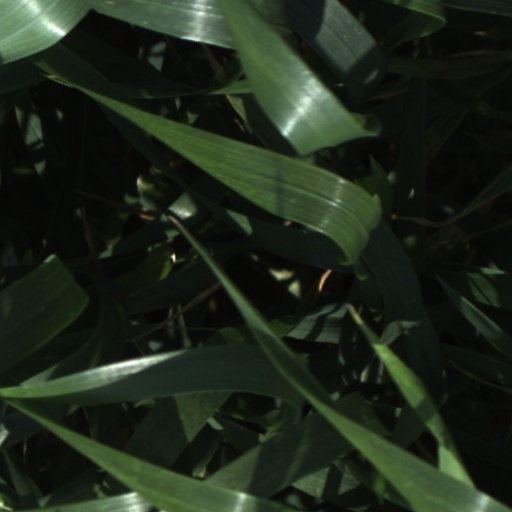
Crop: wheat